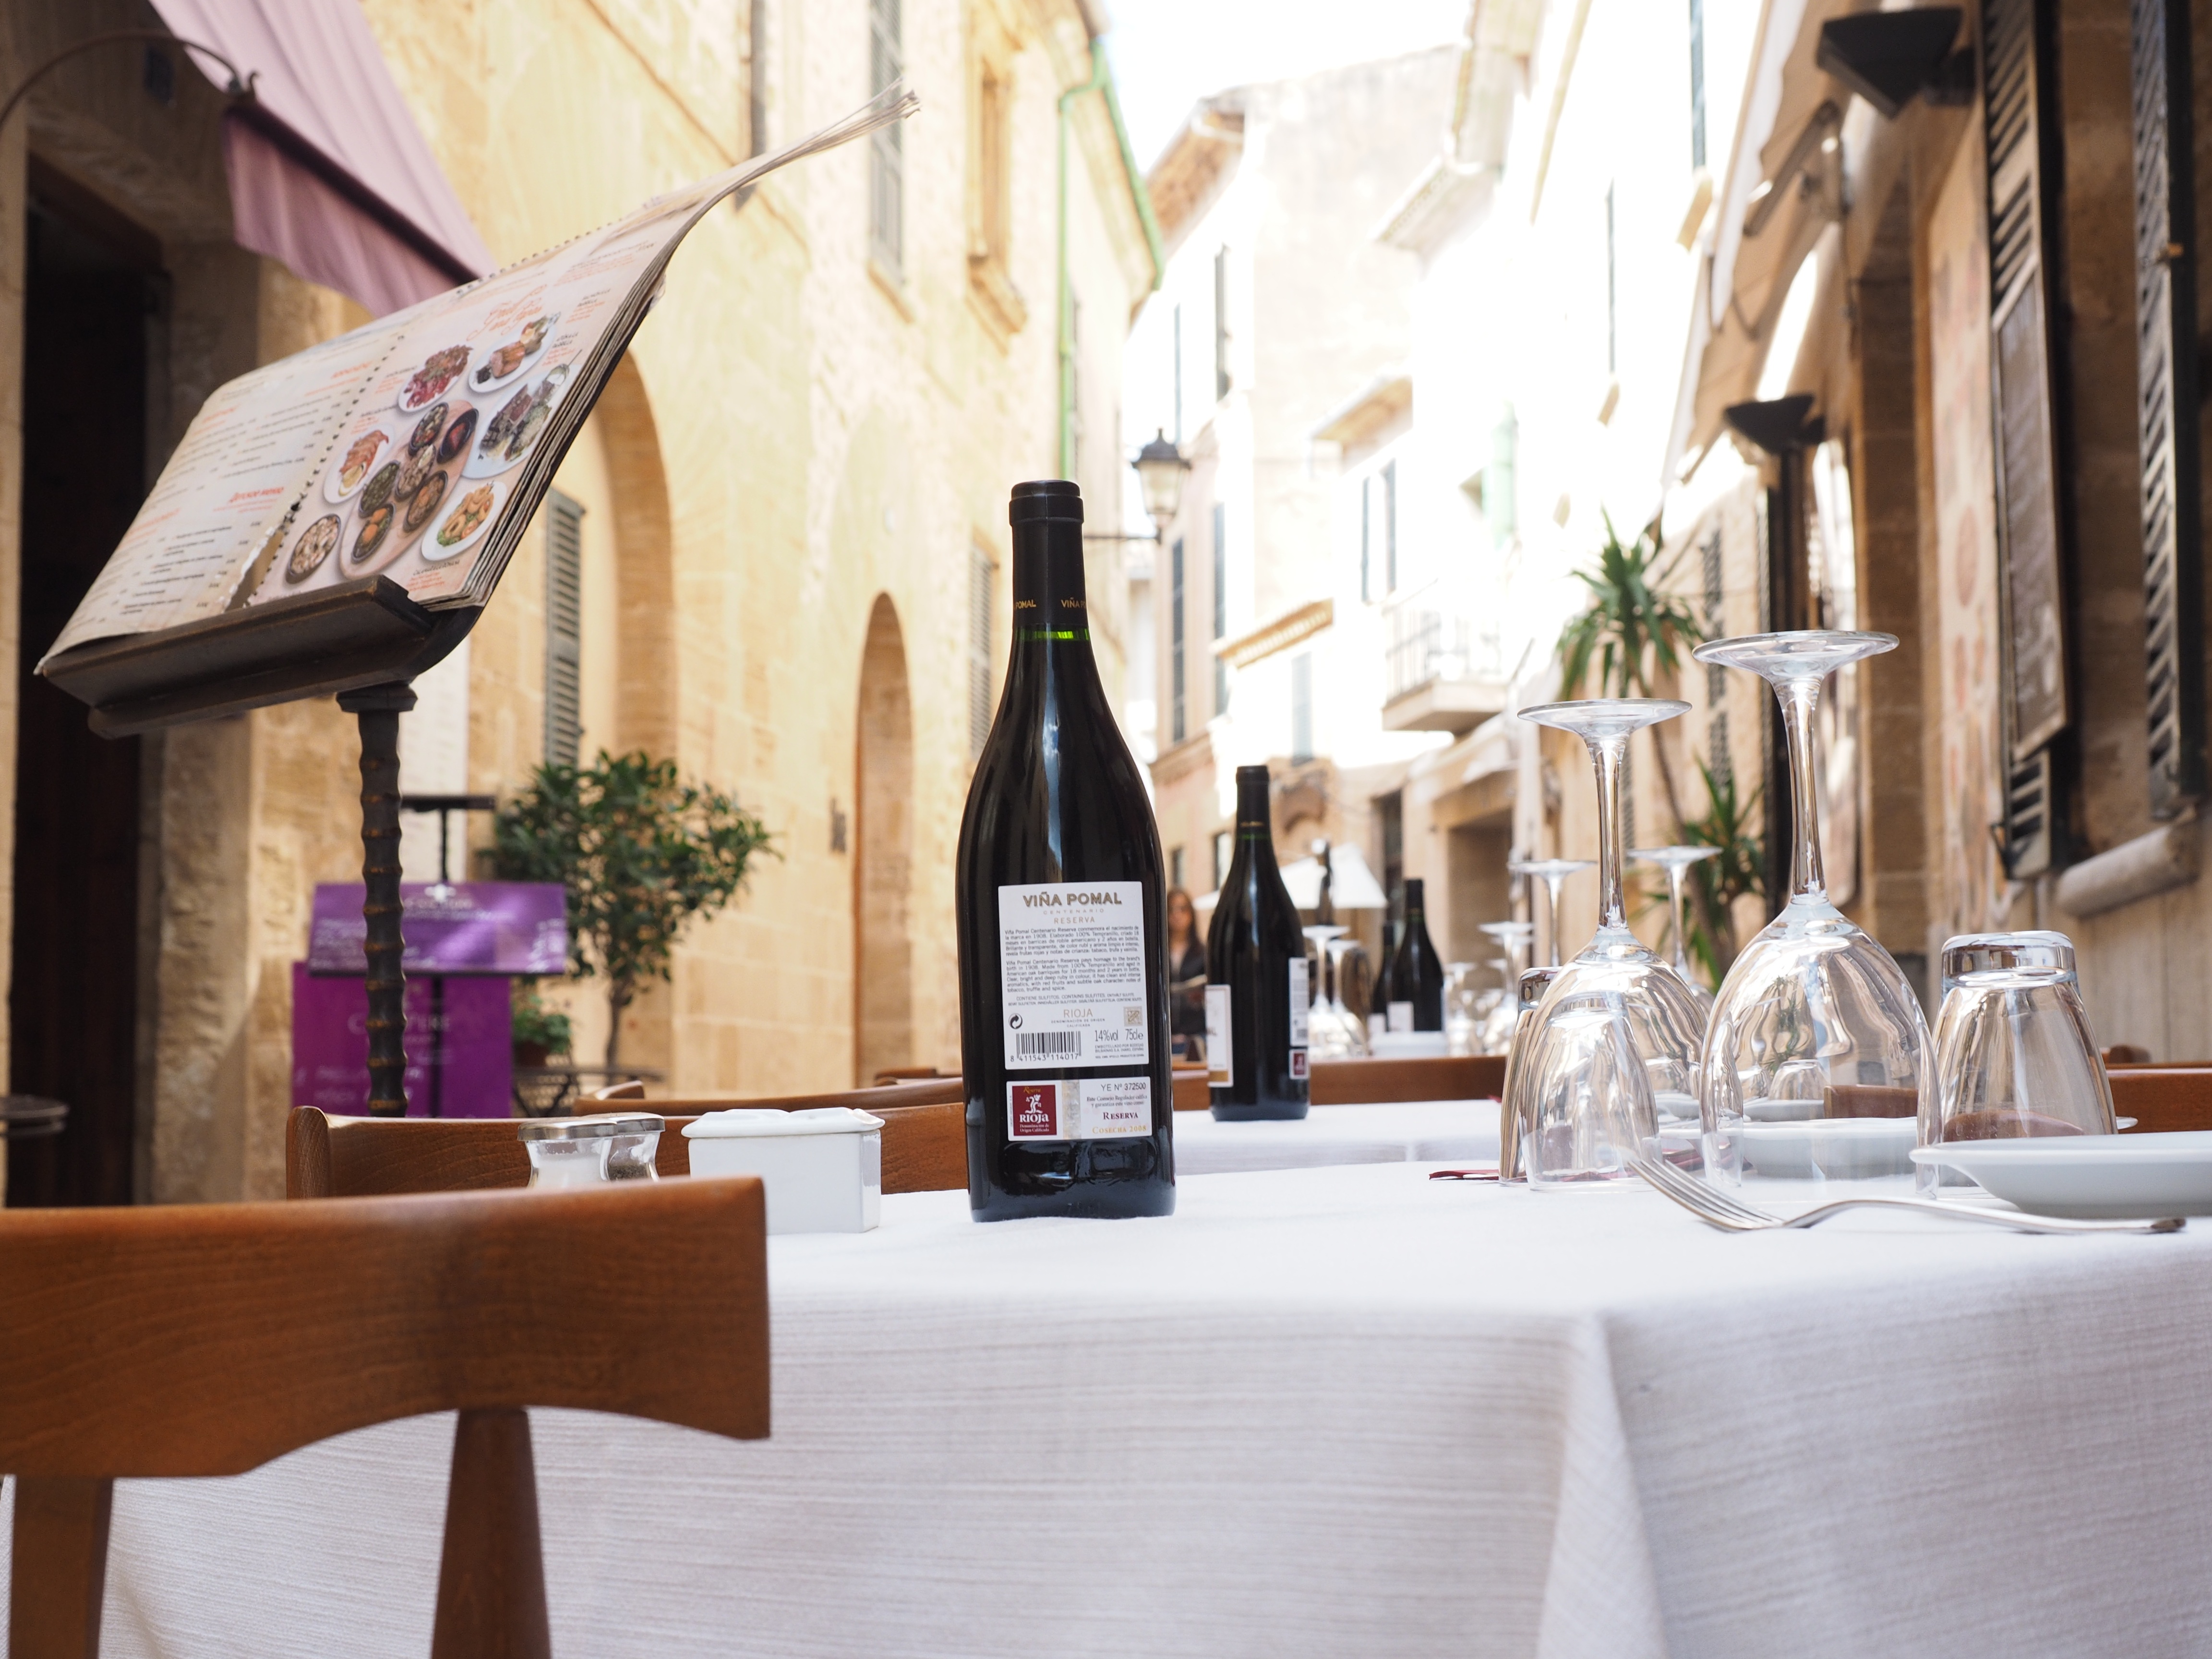
table, wine, restaurant, meal, menu, covered, room, gourmet, eat, interior design, boutique, chairs, elegant, gastronomy, nobel, dining room, dining tables